A Plea for Purging

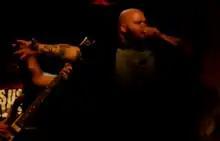
A Plea for Purging at Scream the Prayer Tour 2011

A Plea for Purging is an American Christian metalcore band based out of Nashville, Tennessee. During their time active, they released four full-length albums on Facedown Records and two EPs. Their final release, "The Life & Death of A Plea for Purging", reached No. 24 on the US "Billboard" Rock Albums chart and No. 11 on the Heatseekers chart. Guitarist Blake Martin played on Project 86's record, "Wait for the Siren" and was a touring member for Haste the Day. Drummer Aaron Eckermann was a touring musician for Corpus Christi. Vocalist Andy Atkins was featured on The Crimson Armada's song "Composed of Stone", from their album "Conviction".